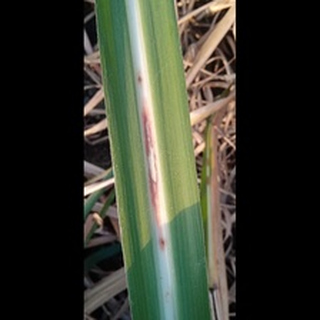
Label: sugarcane_red_rot